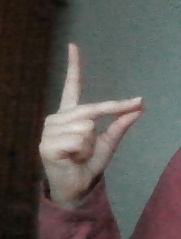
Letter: ta